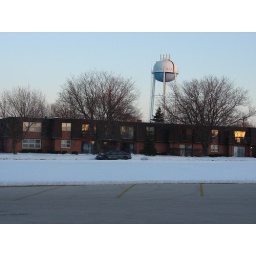
This is our apartment building with the De Pere water tower in the background